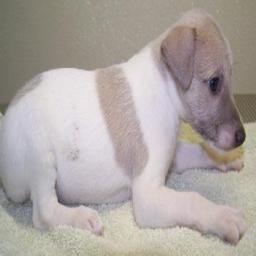
Animal: dogs